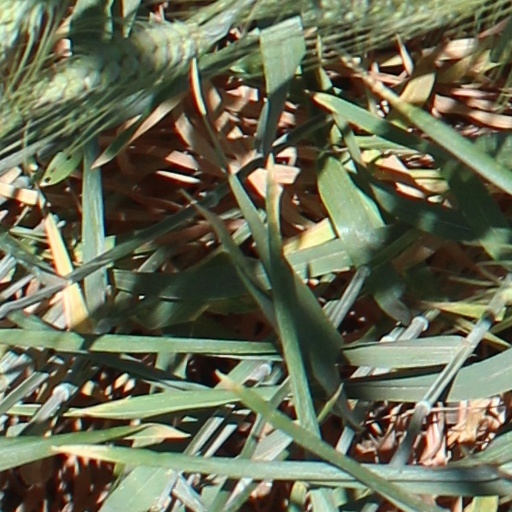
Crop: wheat